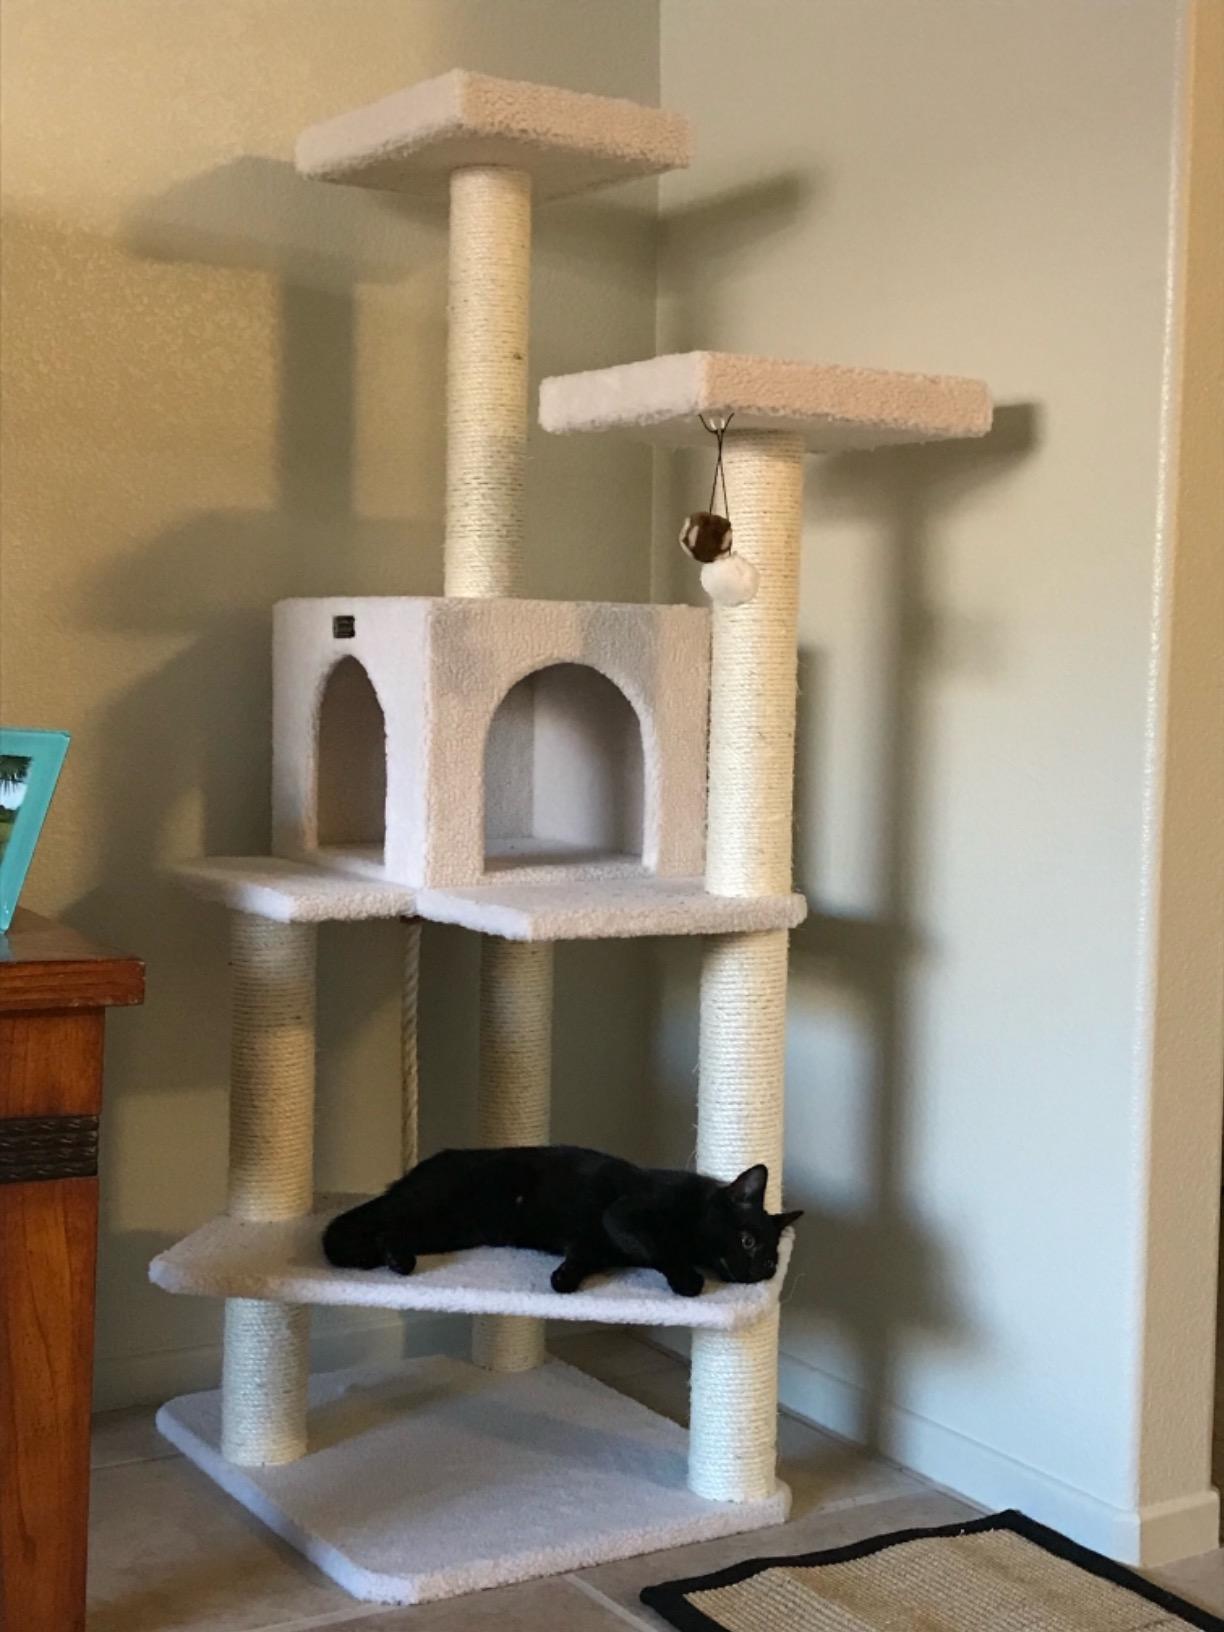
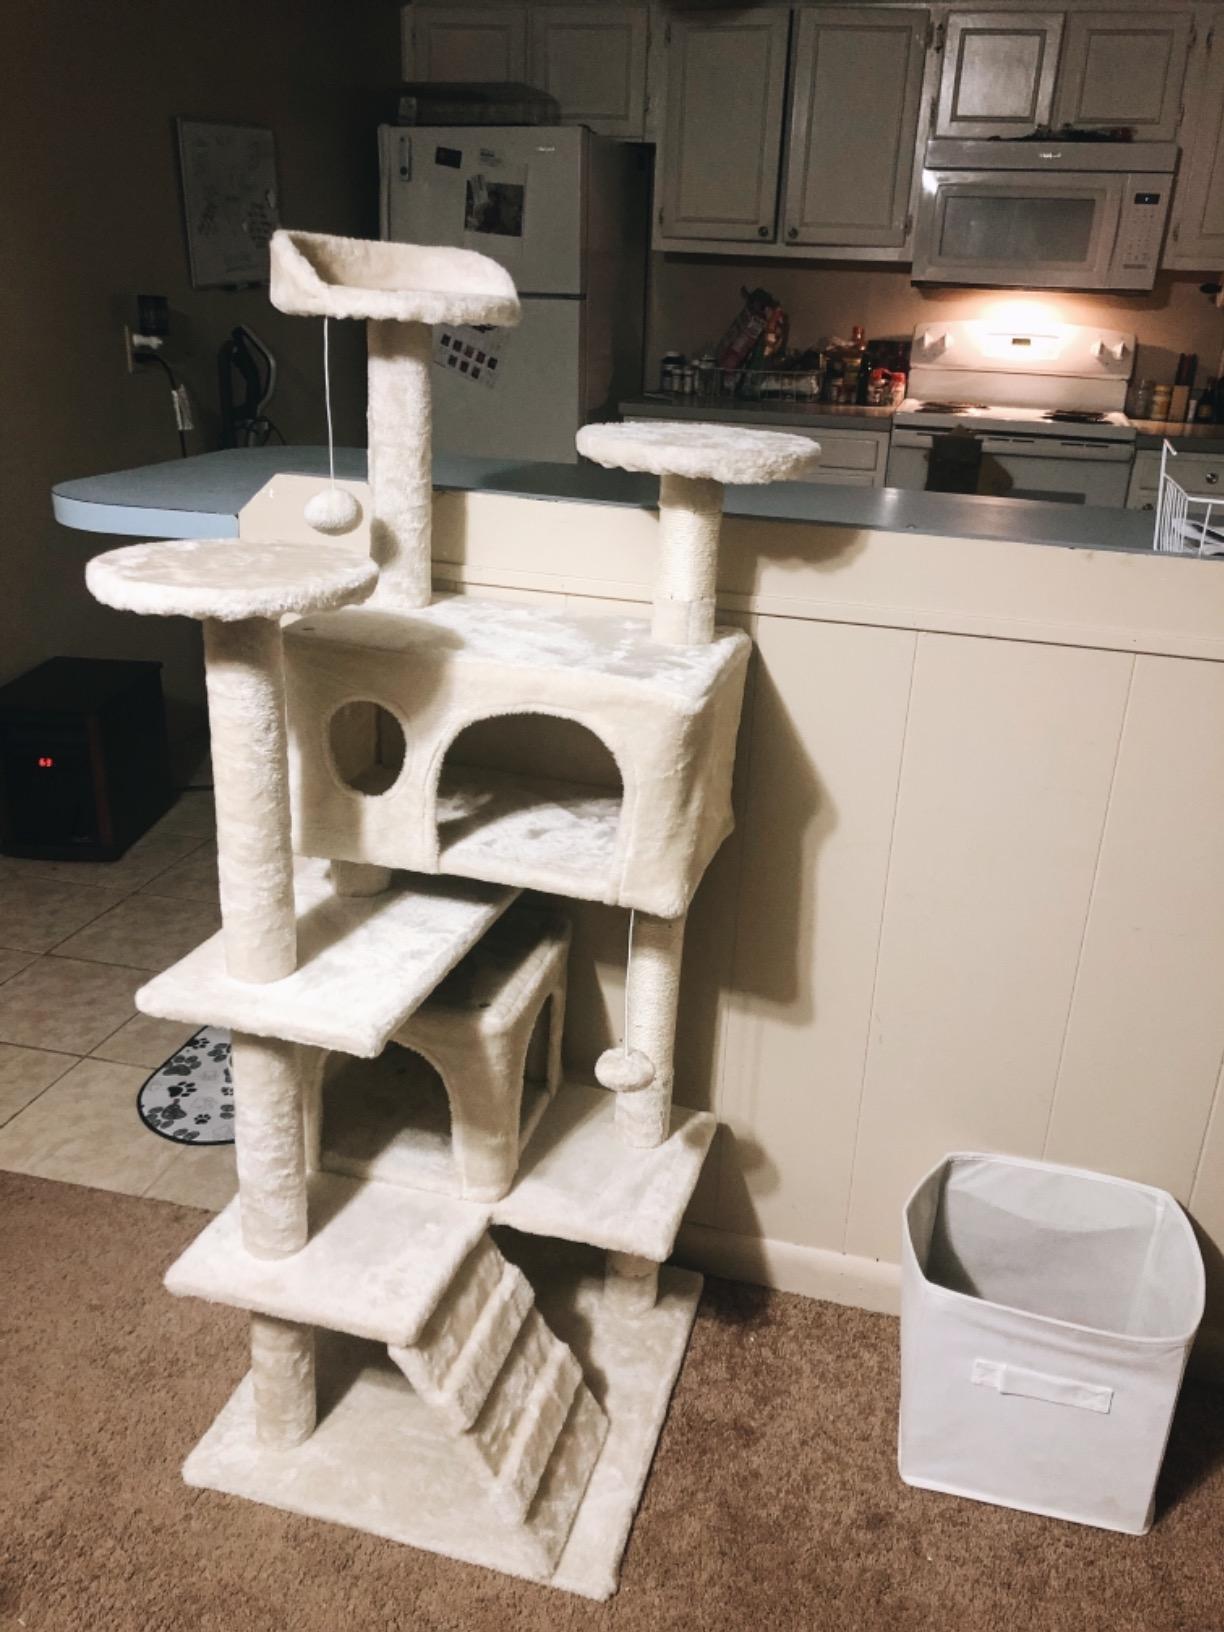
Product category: items_cat tree
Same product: no